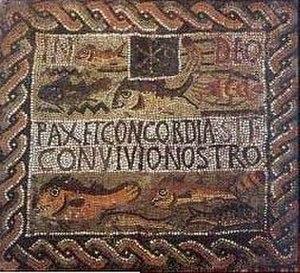
NECROPOLE OCCIDENTALE DE TIPASA (MATARES). Español: Mosaico funerario procedente de la necrópolis occidental de Tipasa (Argelia) correspondiente con AE 1979, 682: In Chr(ist)o Deo/ pax et concordia sit/ convivio nostro
"Les agapes sont, dans le paléochristianisme, un repas à caractère religieux, dont le but est d'entretenir l' ""amour"" dans la communauté chrétienne locale.
La mosaïque chrétienne est l'utilisation dans les bâtiments consacrés à ce culte ainsi que dans des lieux privés de la technique déjà ancienne de la mosaïque, utilisée de manière continue.
La Première épître de Clément, ou Épître de Clément aux Corinthiens, est une lettre rédigée en grec par Clément de Rome, évêque de cette ville dans les années 90. Considéré comme pape, il est canonisé sous le nom de saint Clément Iᵉʳ dans les traditions catholique et orthodoxe. C'est en grande partie à cette lettre que Clément doit sa notoriété. Il s'agit du seul écrit de cet auteur.